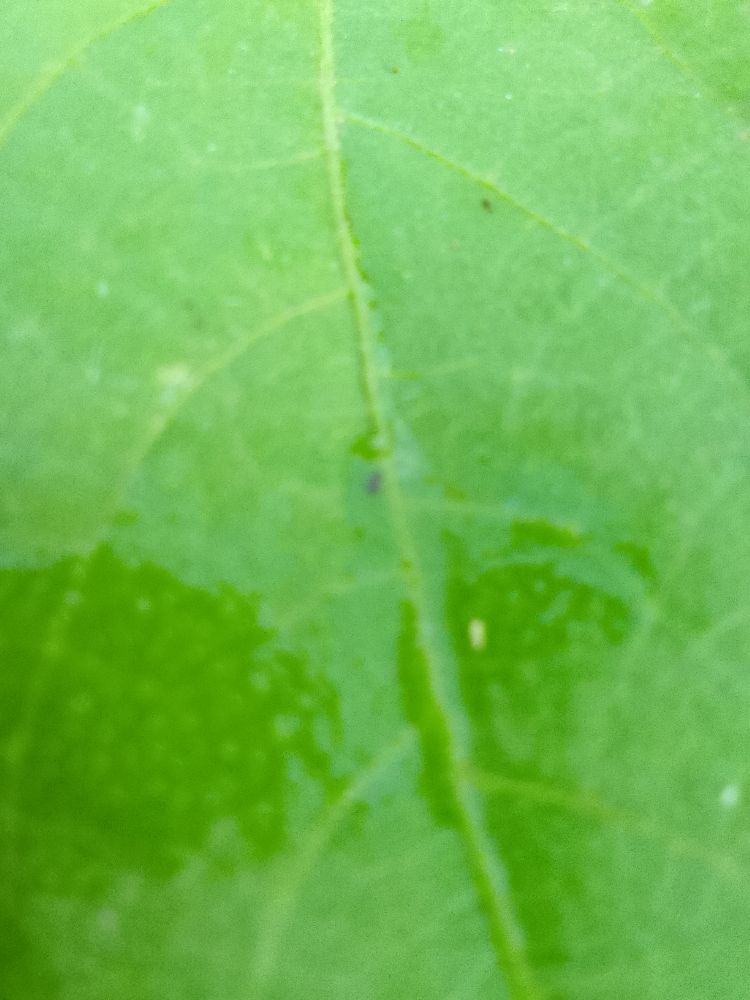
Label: healthy